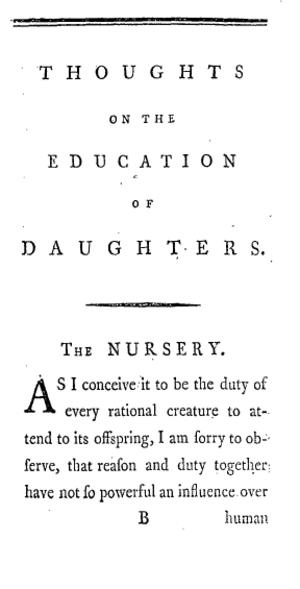
Thoughts on the education of daughters: with reflections on female conduct, in the more important duties of life est le premier ouvrage publié de la féministe britannique Mary Wollstonecraft. Publié en 1787 par son ami Joseph Johnson, l'ouvrage est un manuel de conduite qui présente des conseils sur l'éducation féminine dans la classe moyenne britannique émergente. Bien que dominé par des questions de moralité et de convenances, le texte contient aussi des instructions de base pour l'éducation des enfants, tels que les soins aux nourrissons.
Mary Wollstonecraft [ˈmɛəɹi ˈwʊlstənkrɑːft], née le 27 avril 1759 à Spitalfields, un quartier du Grand Londres, et morte le 10 septembre 1797 à Londres, est une maîtresse d'école, femme de lettres, philosophe et féministe anglaise.